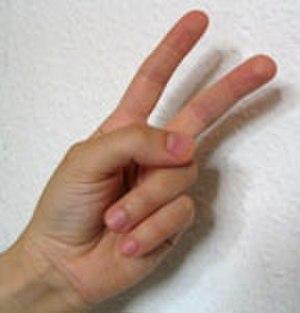
La dactylonomie est l'art de compter par les doigts, de figurer les nombres par les doigts. C'est une pratique couramment utilisée, notamment par les enfants. Selon les pays et les coutumes, on compte différemment sur ses doigts : en Occident, on compte généralement jusqu'à 10 en utilisant les deux mains. En Chine et au Japon, on peut compter jusqu'à 9 sur chaque main. En développant l'idée de façon mathématique, on peut encore pousser plus loin ce boulier naturel.